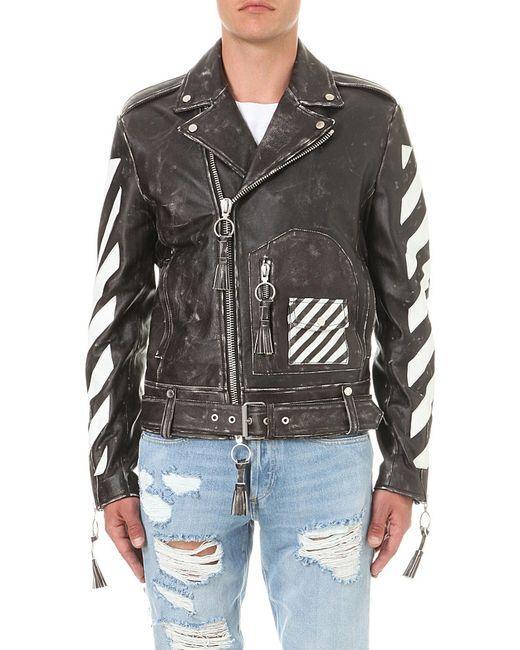
Schwarz-weiß gestreifte Lederjacke mit Reißverschlüssen für Damen